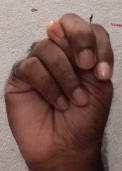
ASL sign: N